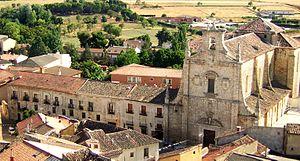
Juan de Alarcon est un religieux espagnol, réformateur de l'ordre des Ermites de Saint Augustin. En implantant le mouvement de l'Observance dans son pays, il a préparé chez les augustins d'Espagne l'efflorescence spirituelle du Siècle d'Or.